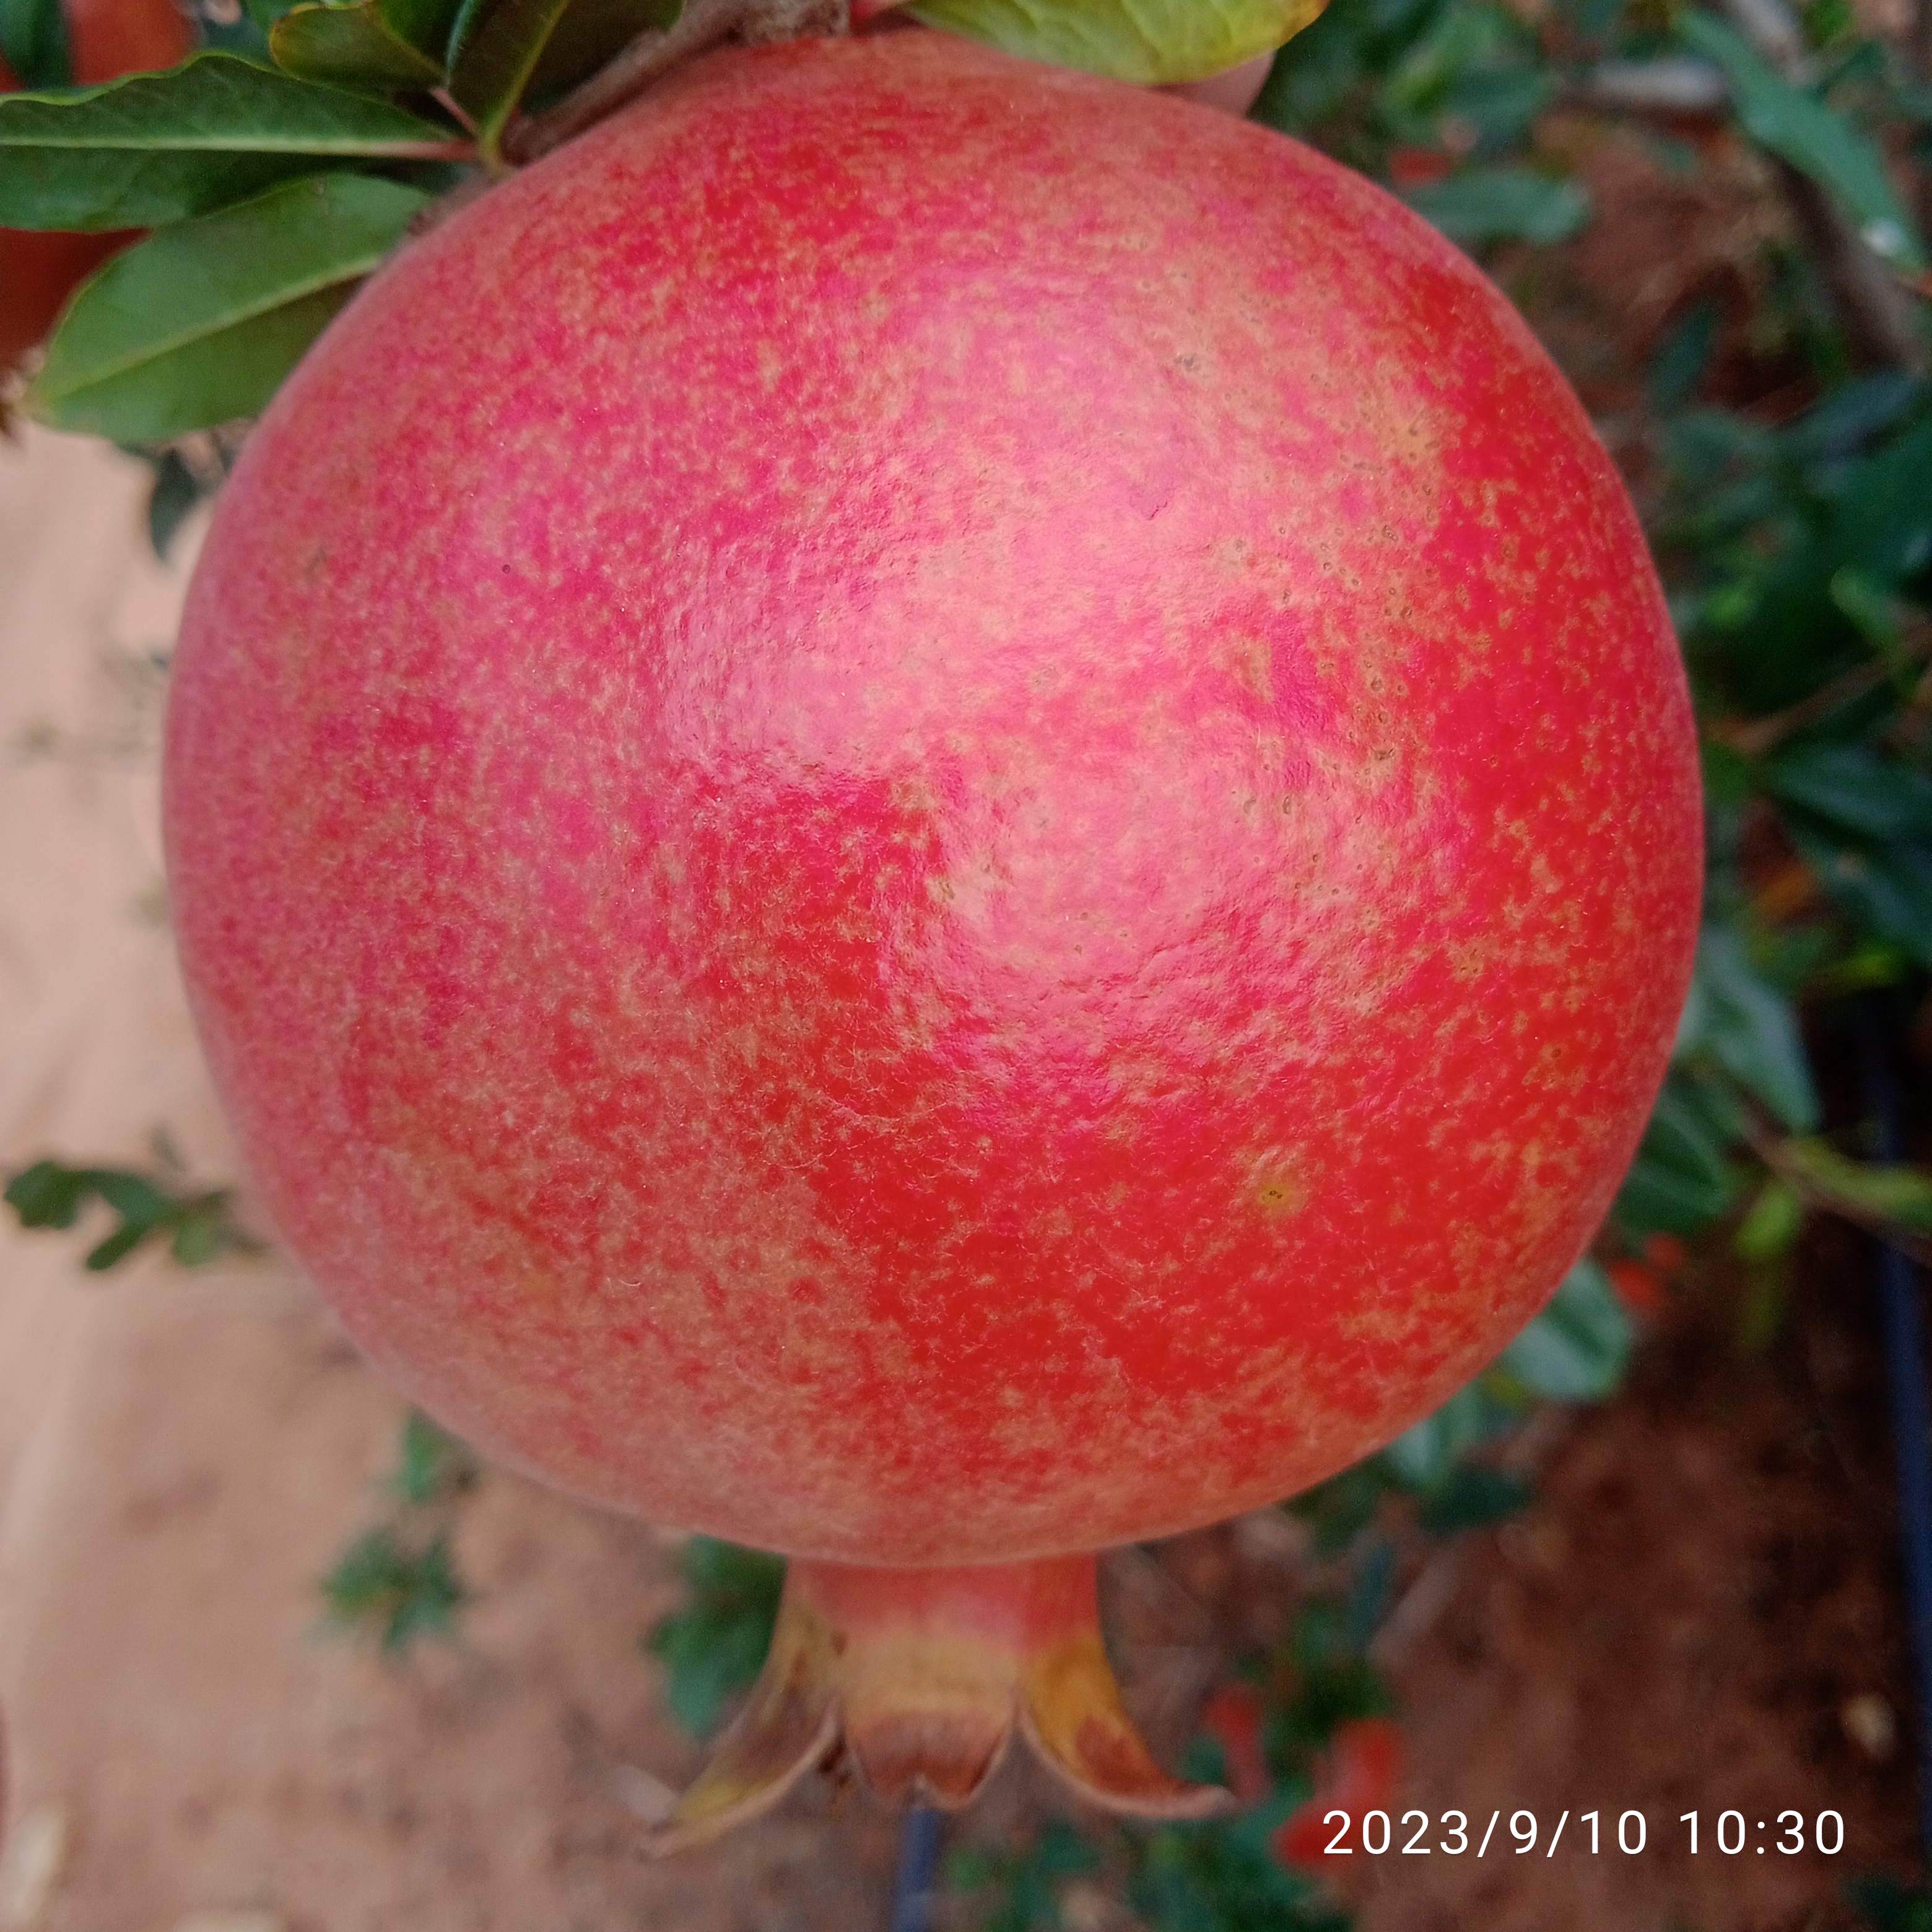
Label: Healthy